Anton Bakov

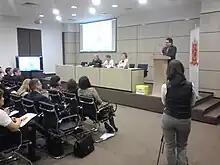
Yekaterinburg Senate session, senator Kirill Formanchuk talks about traffic issues.

The Yekaterinburg Senate is an independent civil governing body organized by Bakov aimed to provide social control for official Yekaterinburg authorities such as City Duma (Council). It was created shortly after 2013 elections. So far, 6 sessions were held where several infrastructure and social projects were presented, some included direct interaction with officials. Up to 100 volunteer "senators" are active at the sessions, such as Kirill Formanchuk. Bakov announces the scheme of a parliament with this Senate is supposed to be implemented in Romanov Empire when it's physically constructed. The Empire's supposed parliament is compared to resemble usual two-house parliament "turned upside-down" and based on demarchy.